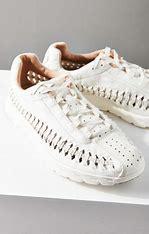
Brand: Nike
Model: Mayfly Woven